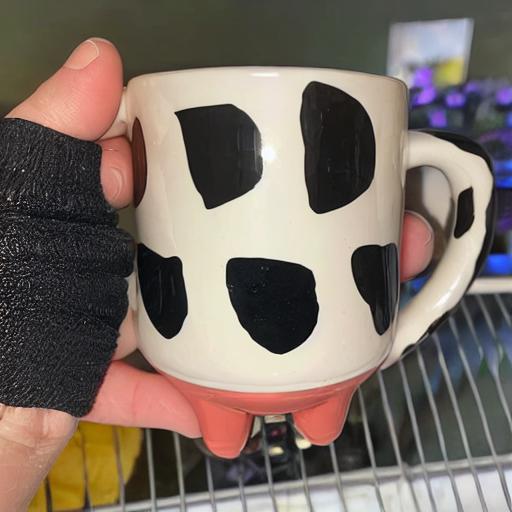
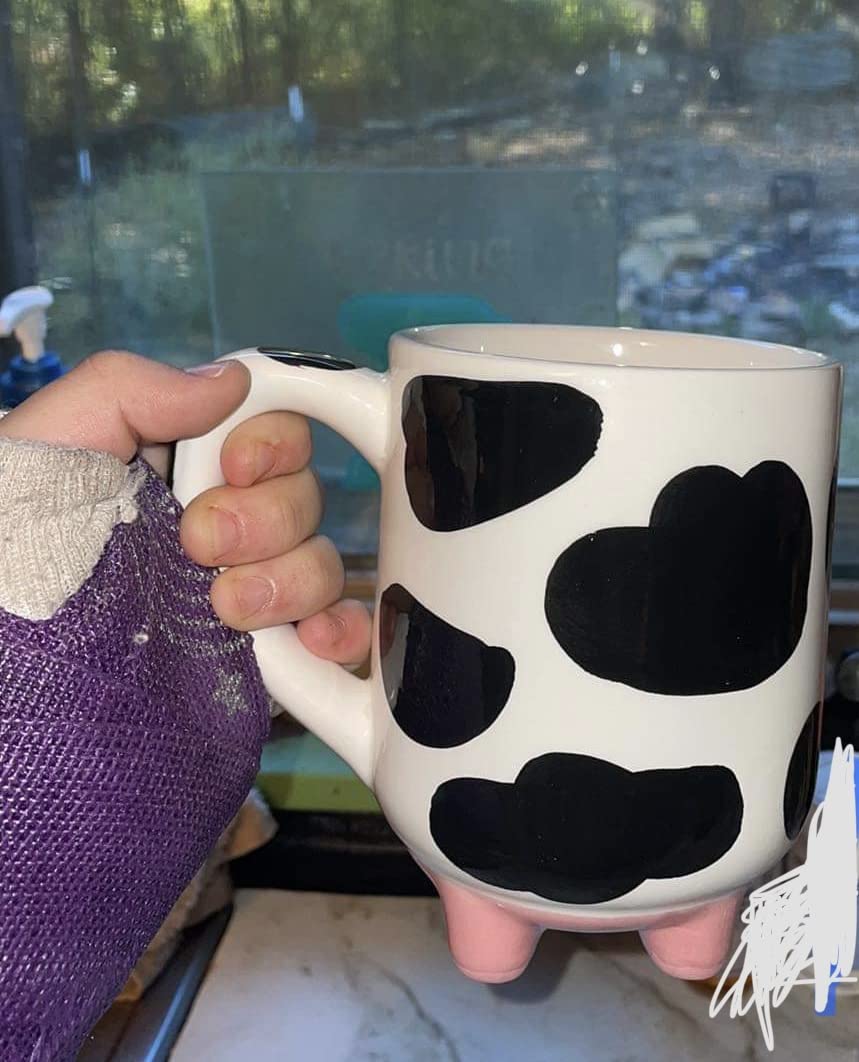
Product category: items_mug
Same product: no